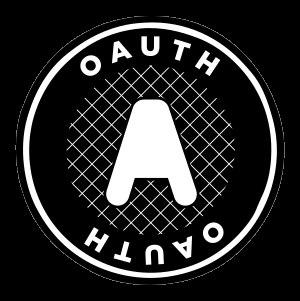
OAuth est un protocole libre, créé par Blaine Cook et Chris Messina. Il permet d'autoriser un site web, un logiciel ou une application à utiliser l'API sécurisée d'un autre site web pour le compte d'un utilisateur. OAuth n'est pas un protocole d'authentification, mais de « délégation d'autorisation ».